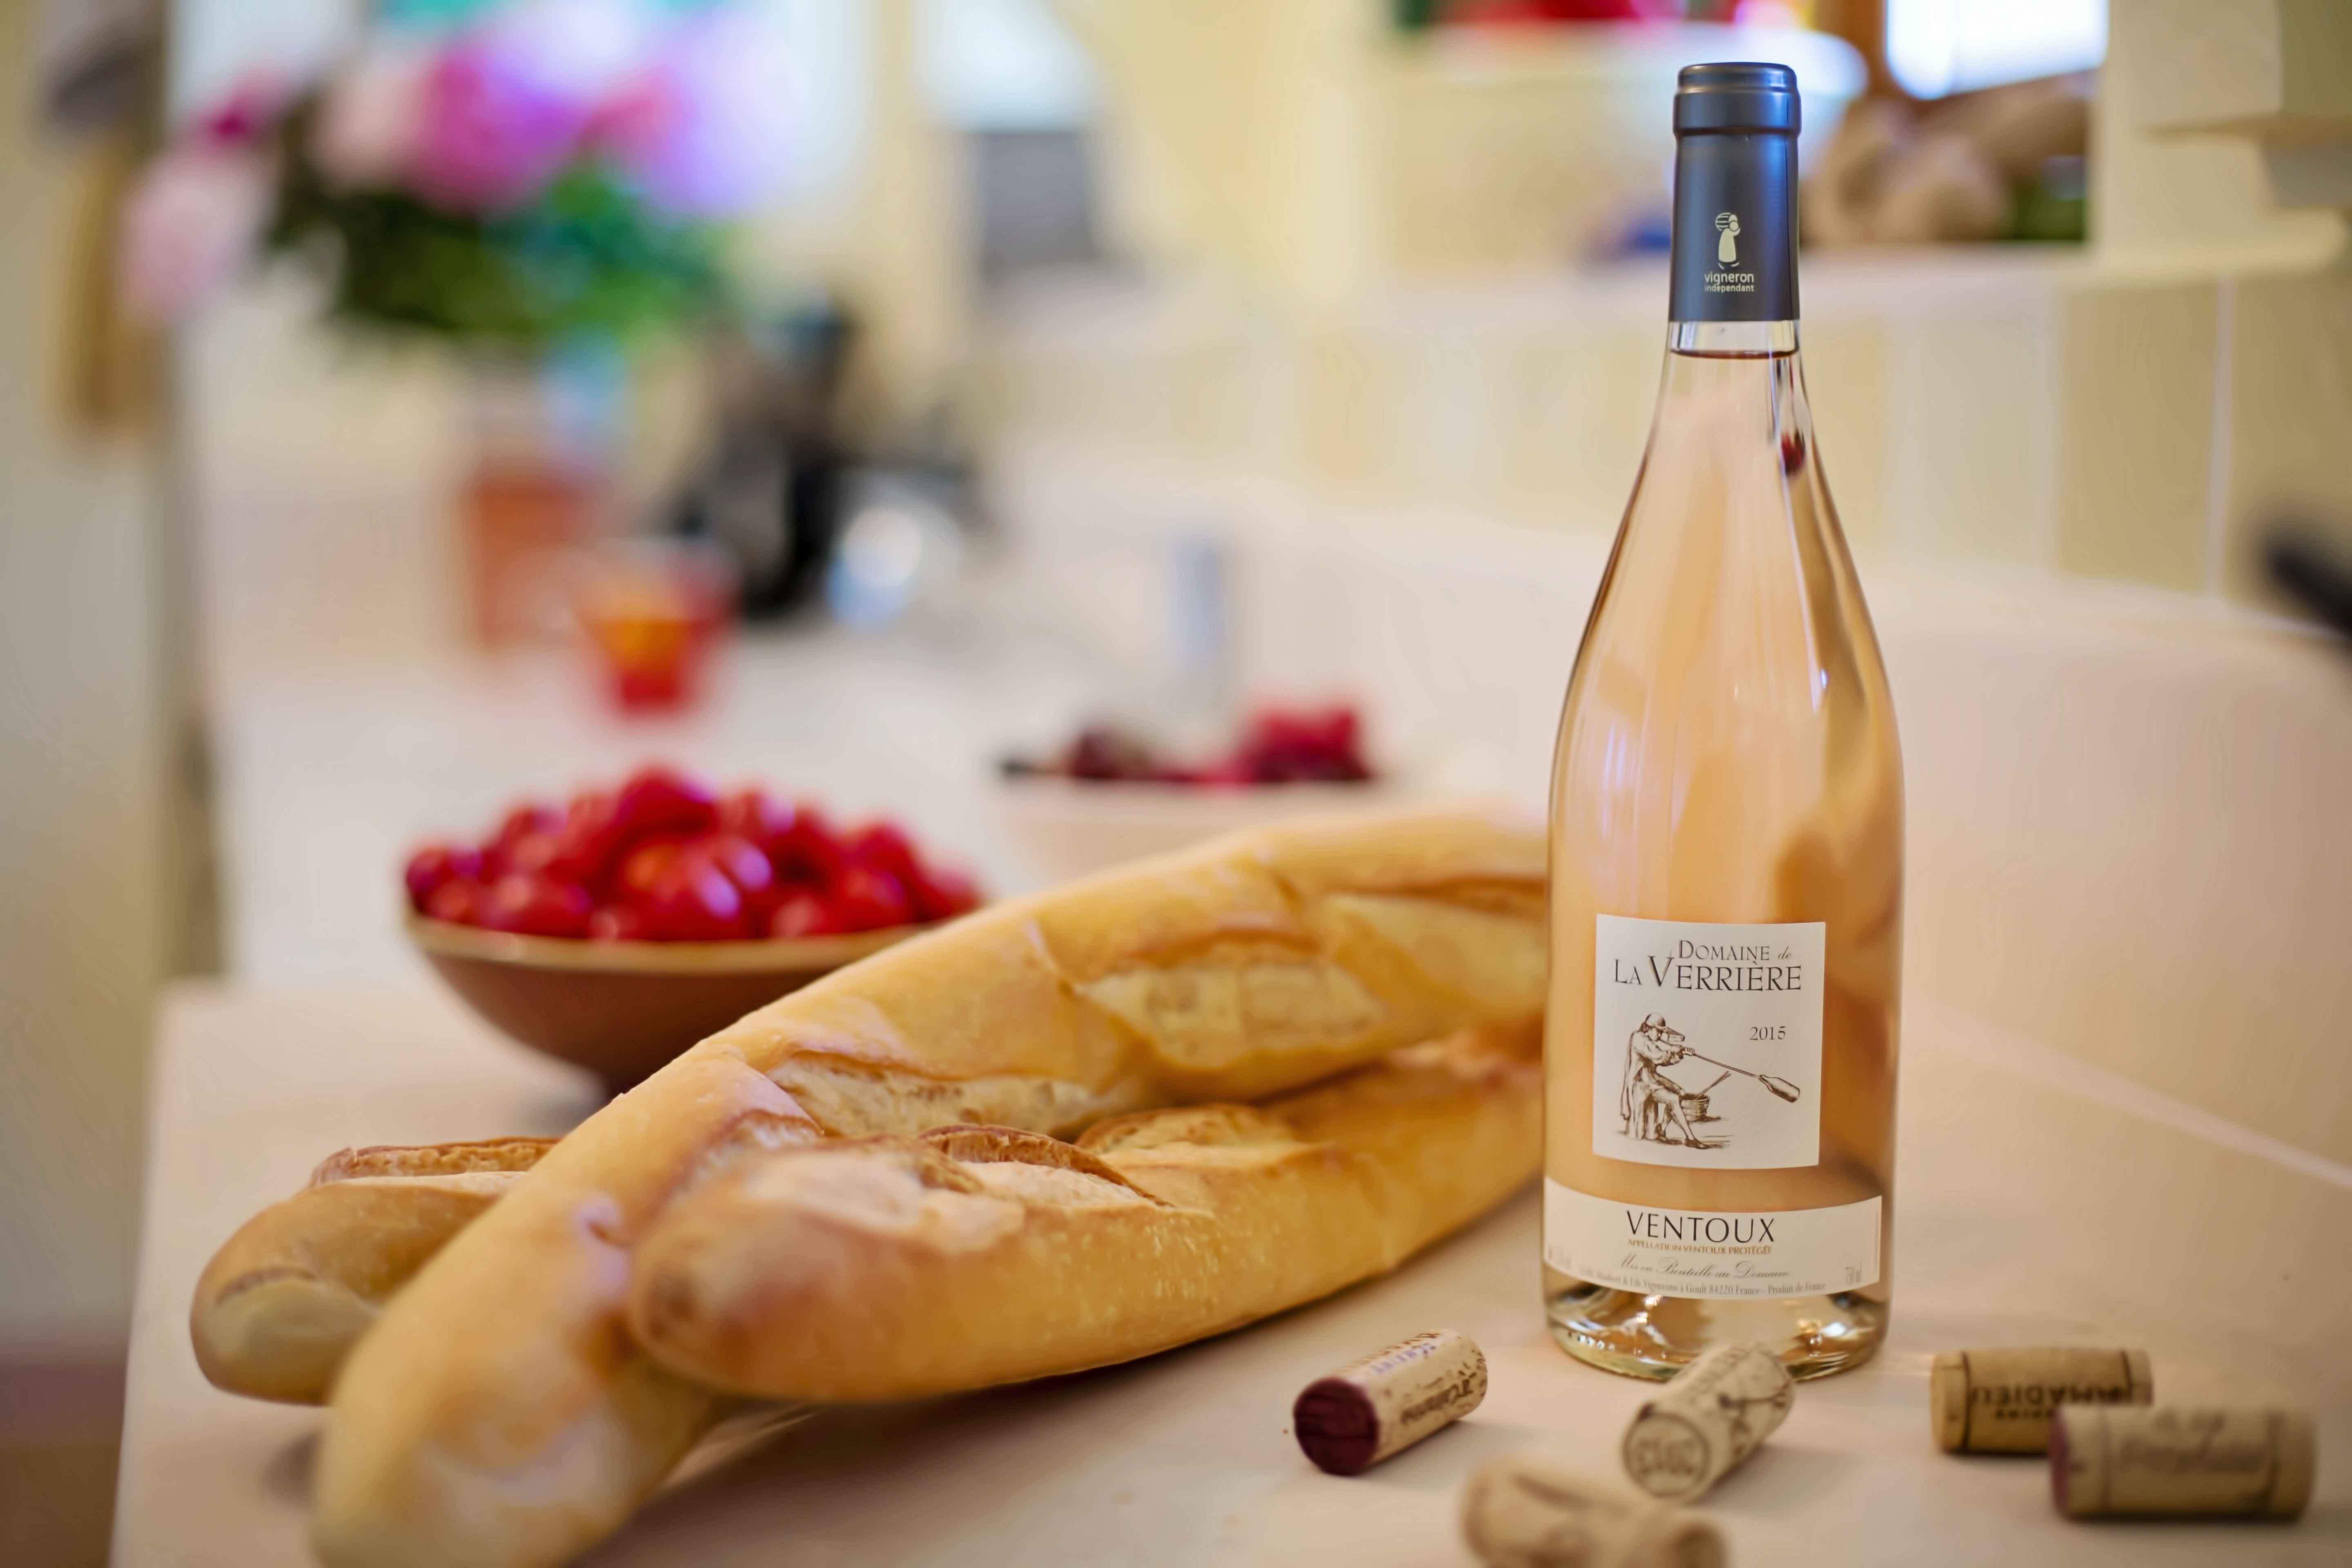
wine, france, meal, food, drink, breakfast, bread, french, brunch, sense, pink wine, baguettes